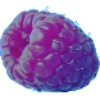
Label: Raspberry 1